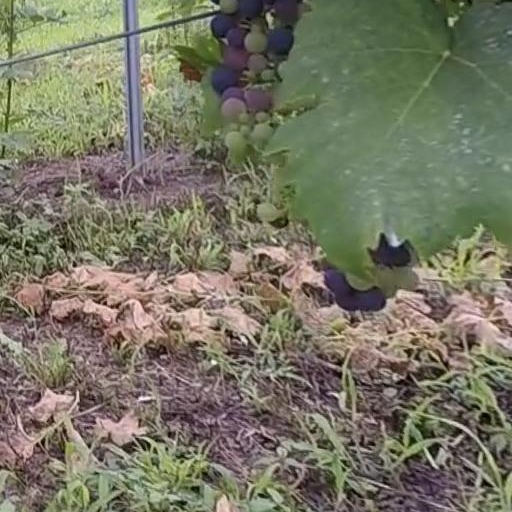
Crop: grape